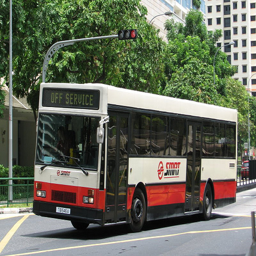
a bus driving down a road next to some buildings
a city bus on an urban street under a traffic light
A city bus is off service and traveling down the street.
A large white and red bus going down a road.
An off service bus is going down the street.